George Floyd protests in Philadelphia

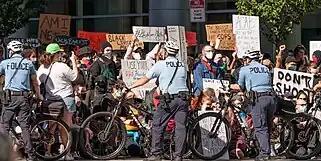

The Pennsylvania National Guard was called into Philadelphia during the second day of protests. Workers and volunteers cleaned broken windows and trash in Center City. Streets in Center City were closed to traffic. Looting and destruction continued in Center City and spread to other parts of the city including Northeast Philadelphia, North Philadelphia, and West Philadelphia. Police cars were set on fire in West Philadelphia. A curfew went into effect at 6 p.m.